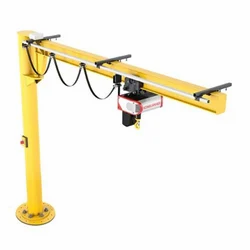
Label: Pillar_Jib_Crane